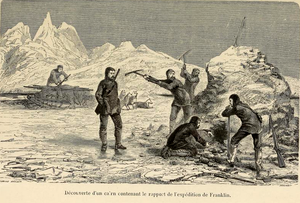
Arthur Mangin, Voyages et Découvertes outre-mer au XIXe siècle, illustrations par Durand-Brager, 1863 ː Découverte du cairn de l'expédition Franklin.